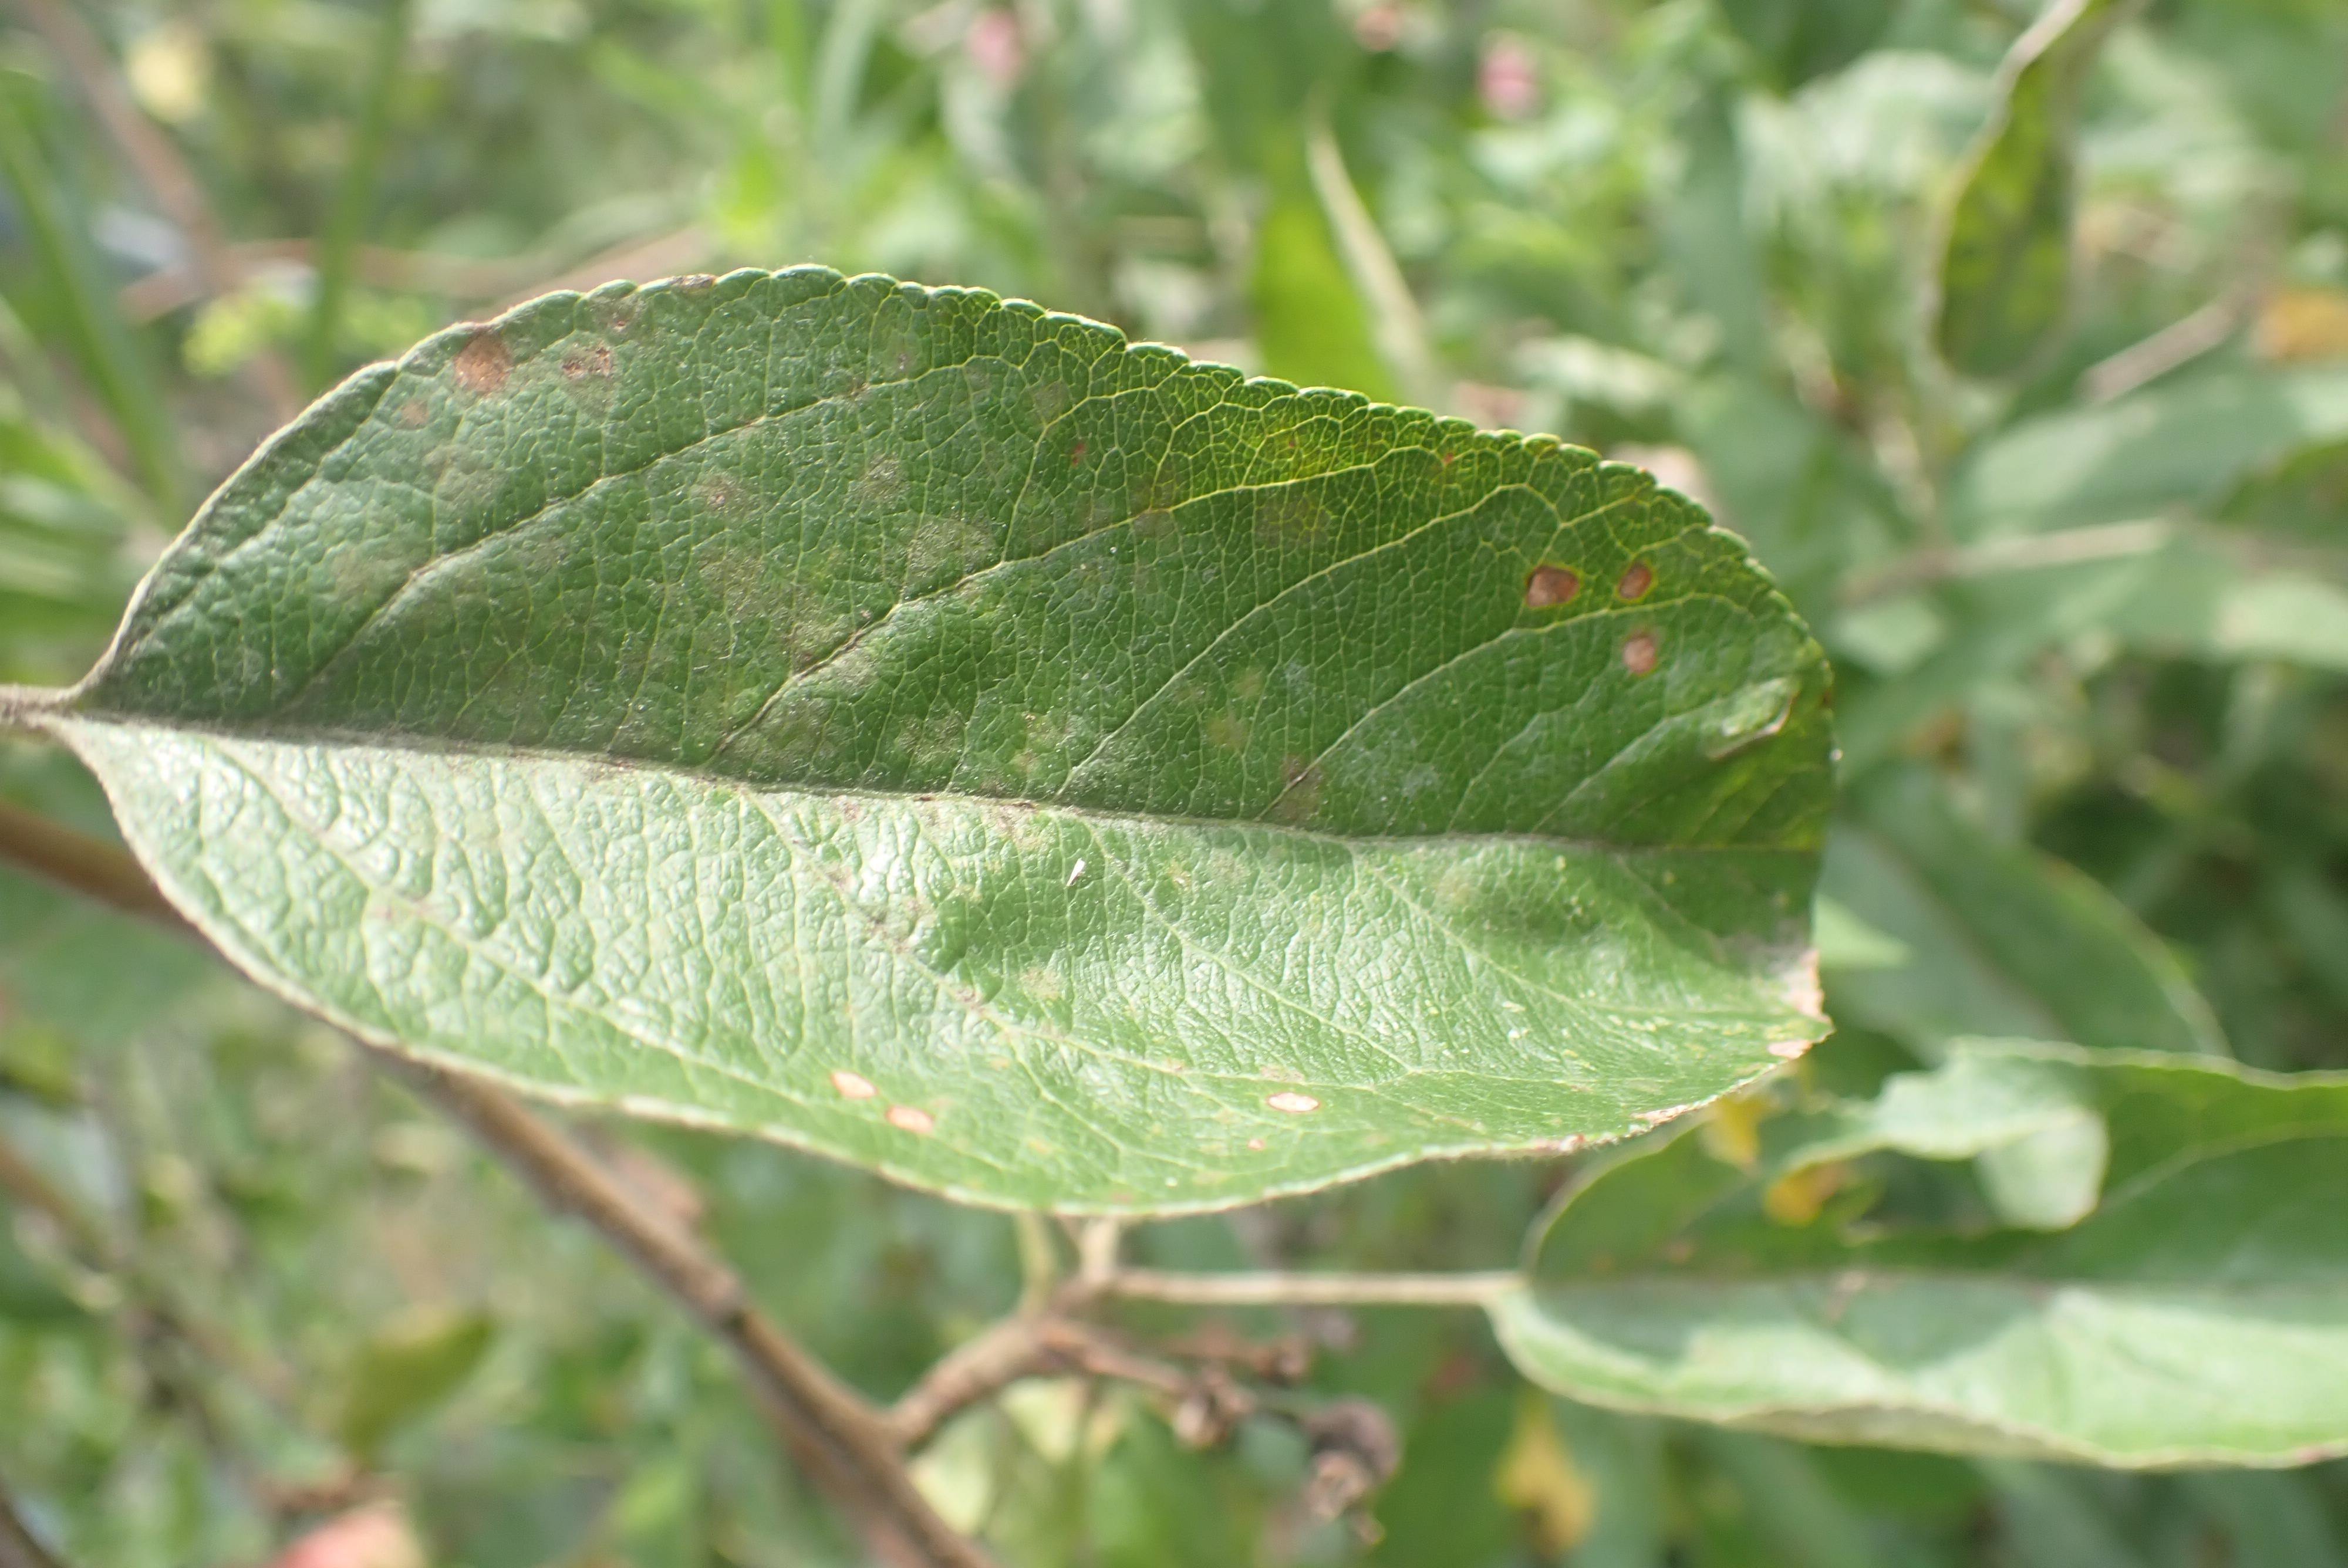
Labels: complex